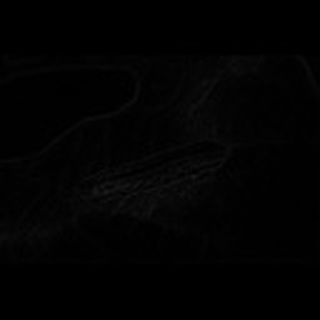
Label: cotton_army_worm